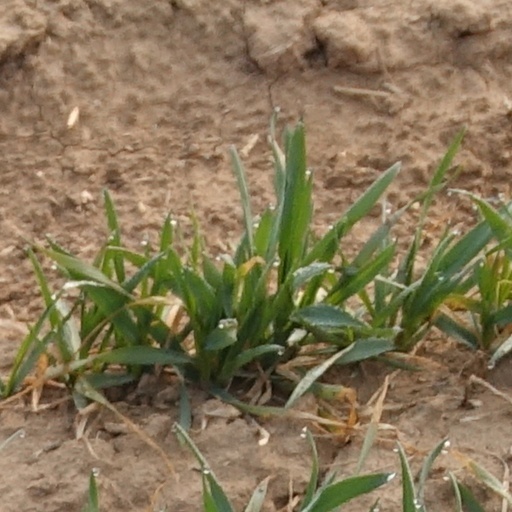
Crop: wheat